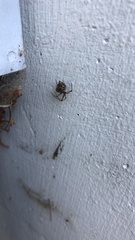
Species: Parasteatoda_tepidariorum